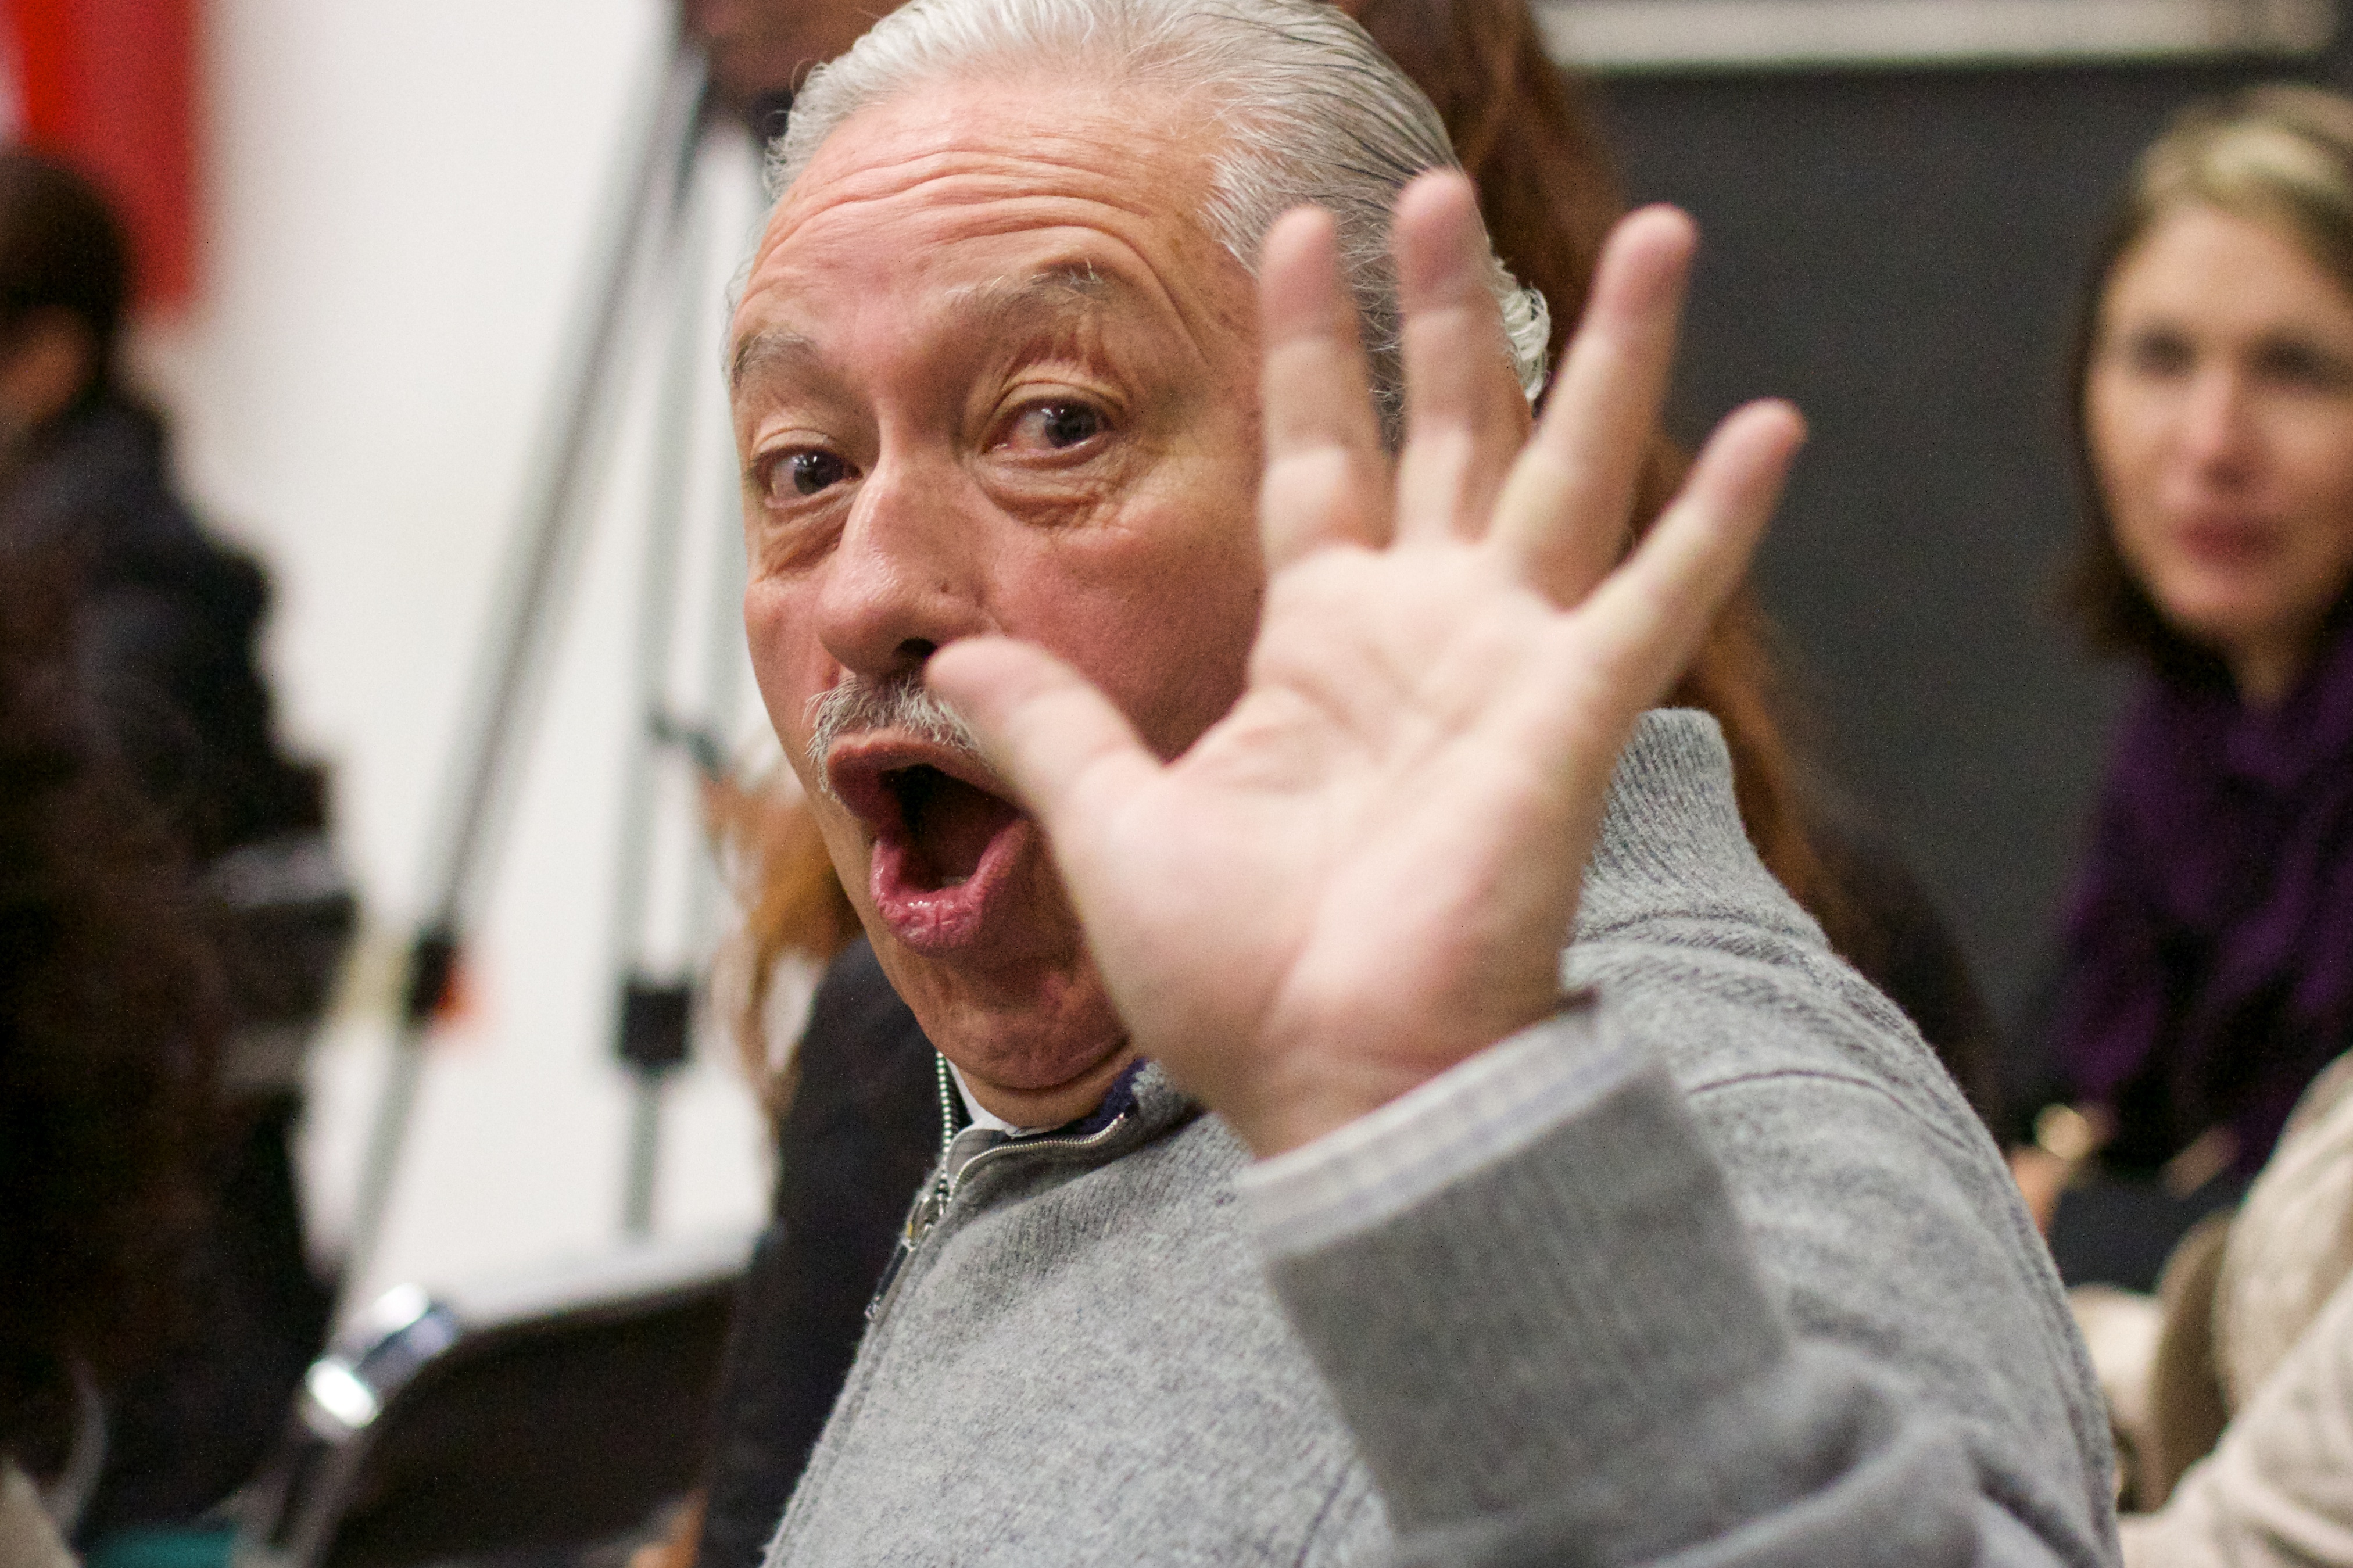
person, people, senior citizen, udgagora